North Maclean, Queensland

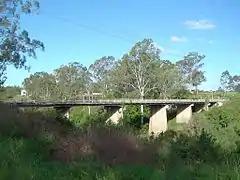
Maclean Bridge from Tully Memorial Park, 2014

North and South Maclean were once a single district originally known as "Logan Bridge", as there was a low-level bridge across the Logan River at this location since 1860. The district later acquired the name "Maclean", probably after Alexander Grant McLean, the acting Surveyor General of New South Wales from 1856—1861.